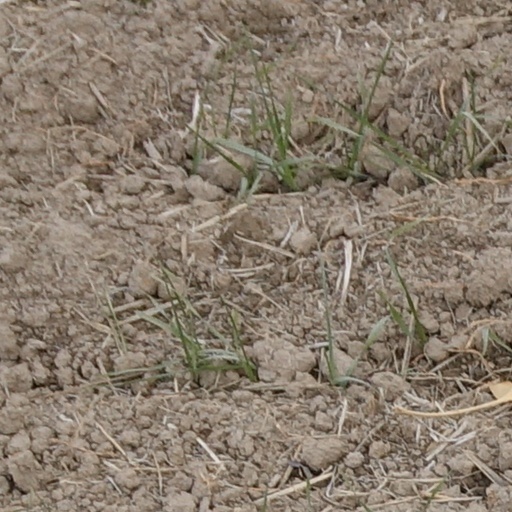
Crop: wheat